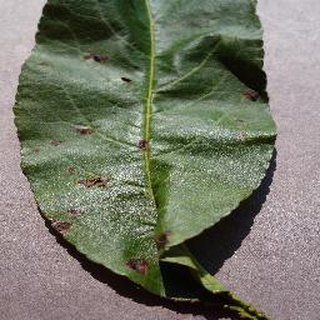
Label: peach_bacterial_spot